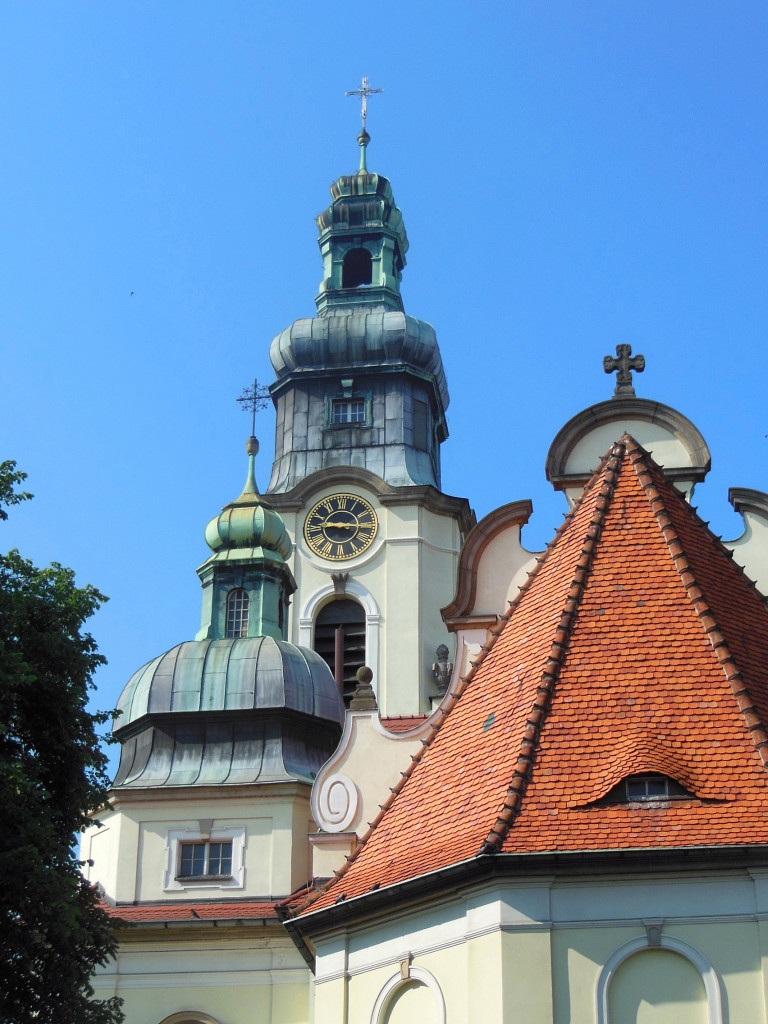
building, tower, landmark, facade, church, place of worship, bell tower, religious, spire, steeple, monastery, poland, dome, baroque, sacred heart church, bydgoszcz